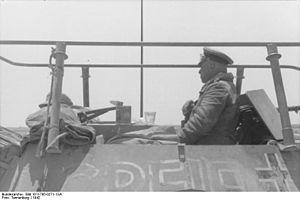
Erwin Rommel est un Generalfeldmarschall allemand de la Seconde Guerre mondiale, né le 15 novembre 1891 à Heidenheim et mort le 14 octobre 1944 à Herrlingen.